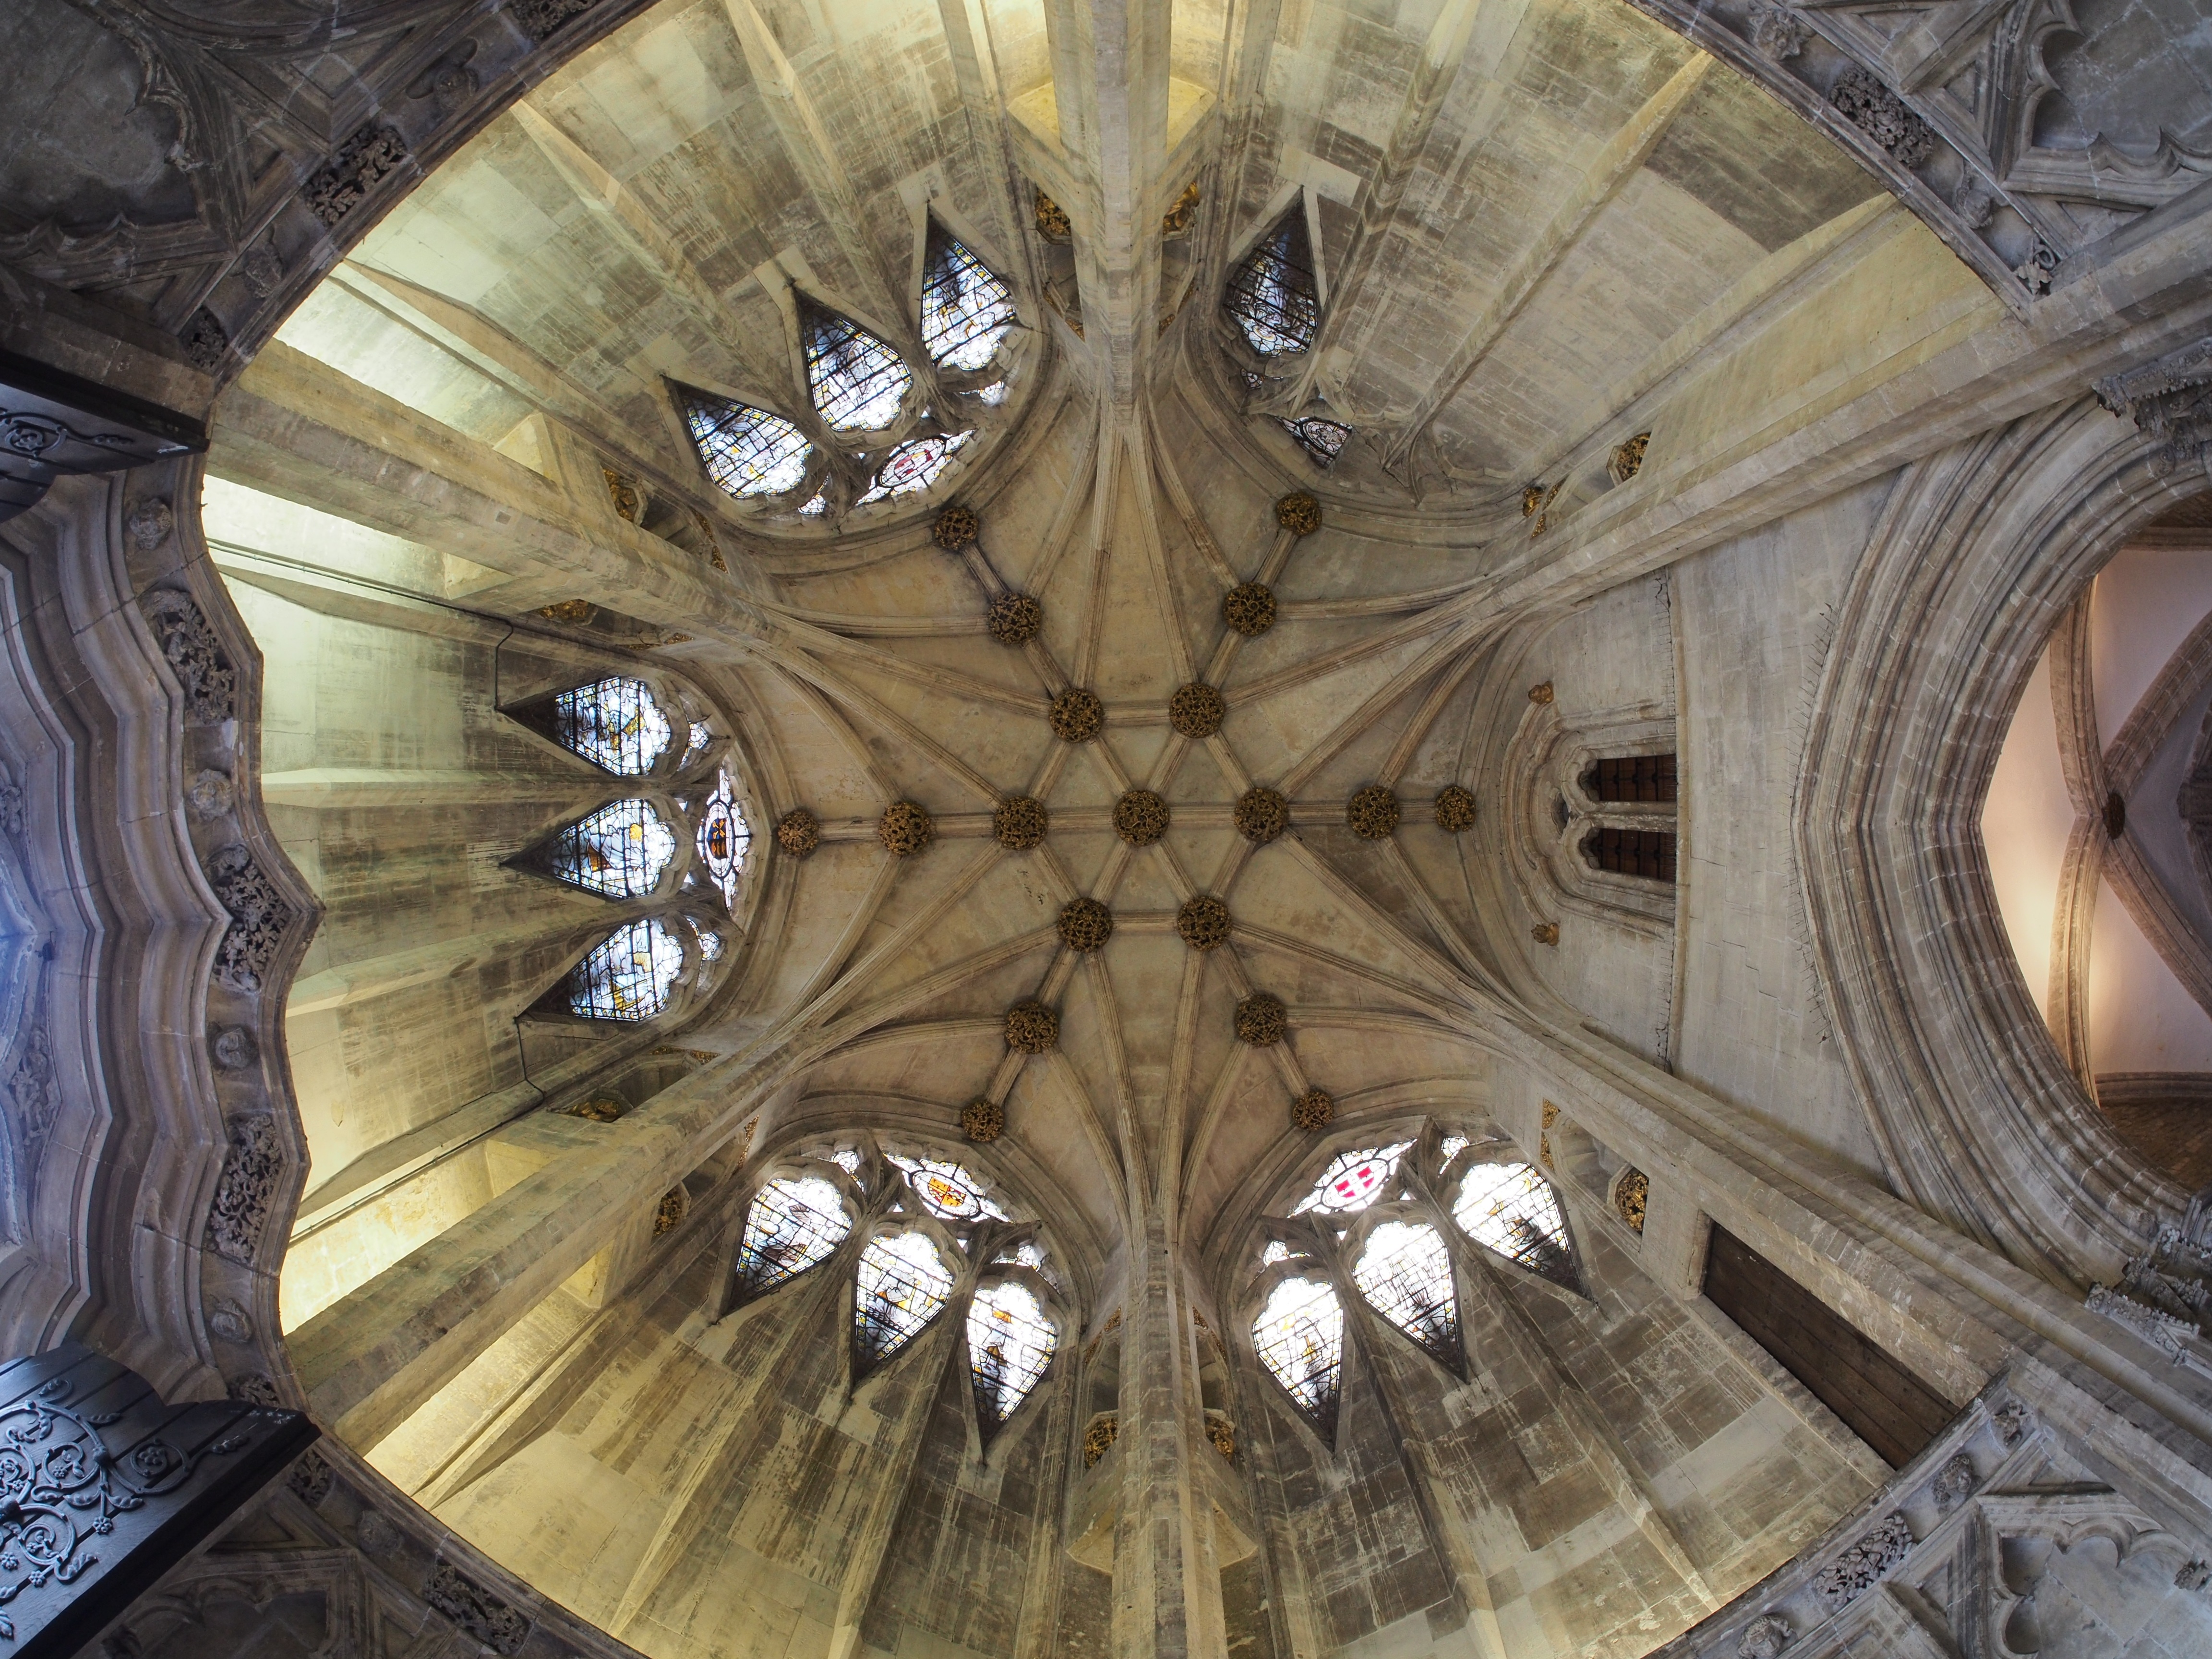
architecture, wood, window, building, ceiling, religion, church, cathedral, gothic, place of worship, above, sculpture, medieval, art, design, ornate, symmetry, christianity, worship, anglican, vault, basilica, dome, vaulted, bristol, radial, gothic architecture, daylighting, ancient history, mary redcliffe church